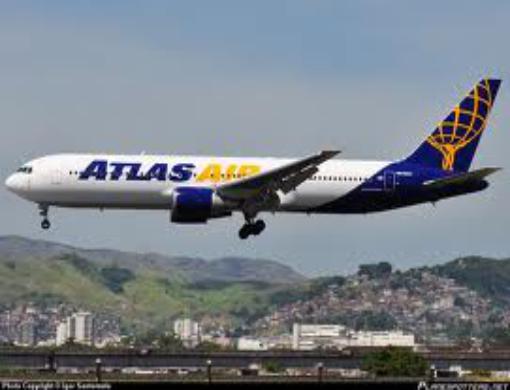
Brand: atlas air
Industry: Transportation